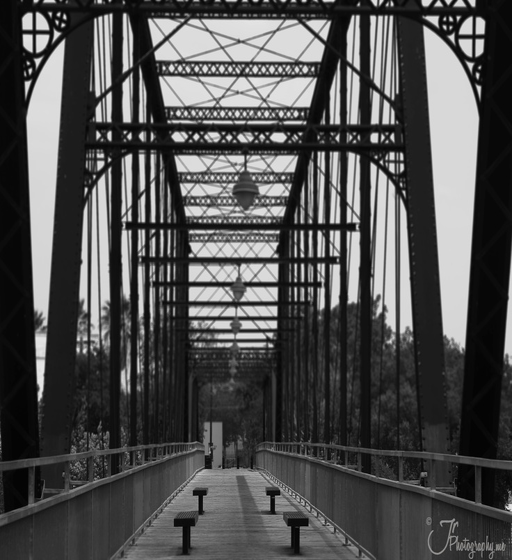
us state i use to love and just go sit quietly on this bridge